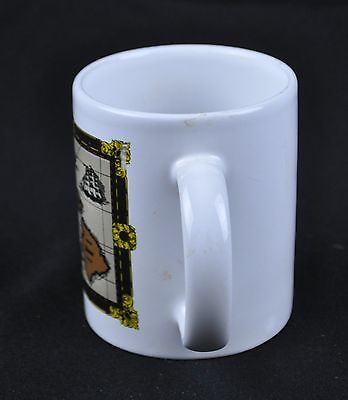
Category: mug